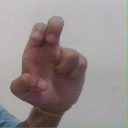
अक्षर: अ